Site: brandenburg
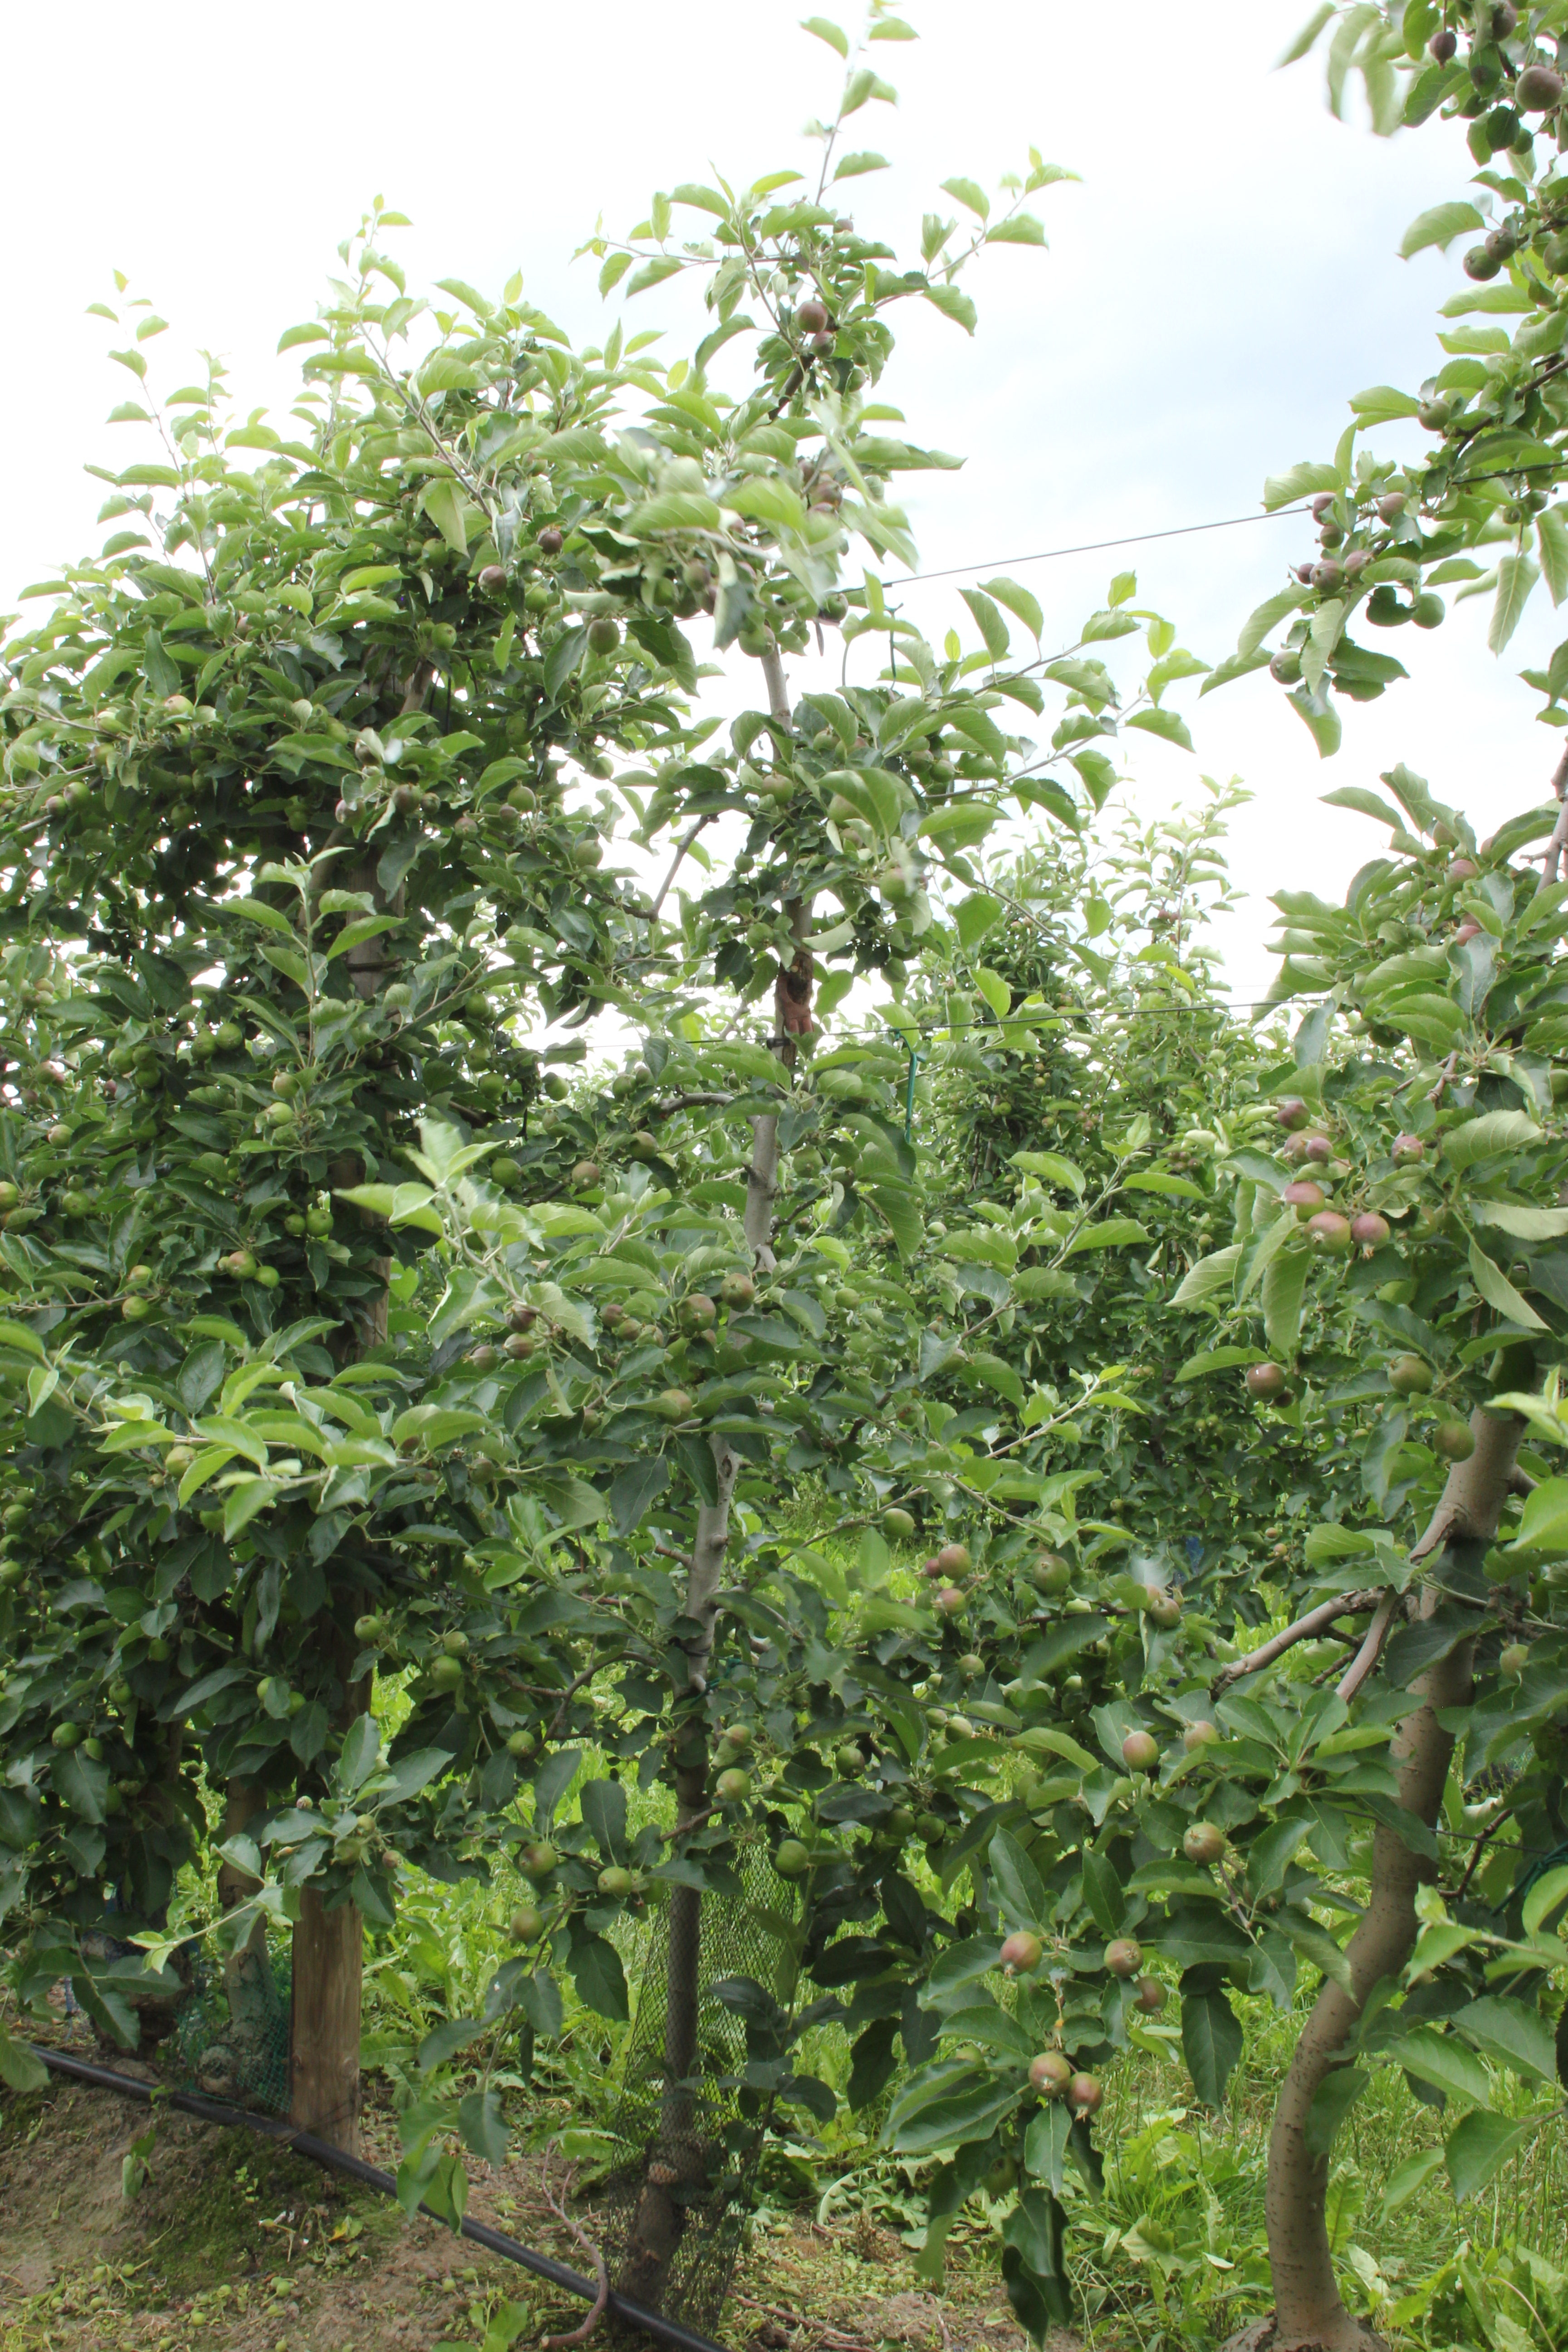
Growth stage (BBCH 73): Development of fruit